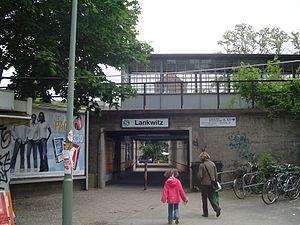
La gare de Berlin-Lankwitz est une gare ferroviaire à Berlin, dans le quartier de Lankwitz.